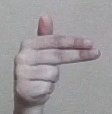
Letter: ghain